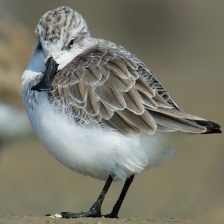
Species: SPOON BILED SANDPIPER
Scientific name: CALIDRIS PYGMAEA
ImageNet parent category: red-backed_sandpiper